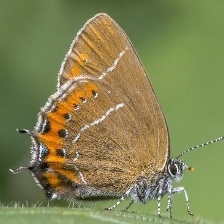
Species: BLACK HAIRSTREAK
Butterfly family (ImageNet category): lycaenid_butterfly